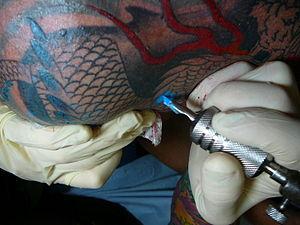
Irezumi désigne une forme particulière de tatouage traditionnel au Japon, qui couvre de larges parties du corps, voire son intégralité. Il peut s'étendre du cou jusqu'au bas des fesses, sur la poitrine et sur une partie des avant-bras. On utilisera plutôt le terme horimono pour désigner l'ensemble des styles. À l'heure actuelle, l'irezumi, et le tatouage en général, est considéré par une majorité de japonais de manière négative, comme étant une marque d'appartenance aux yakuzas, ou un symbole machiste des classes sociales les plus basses.